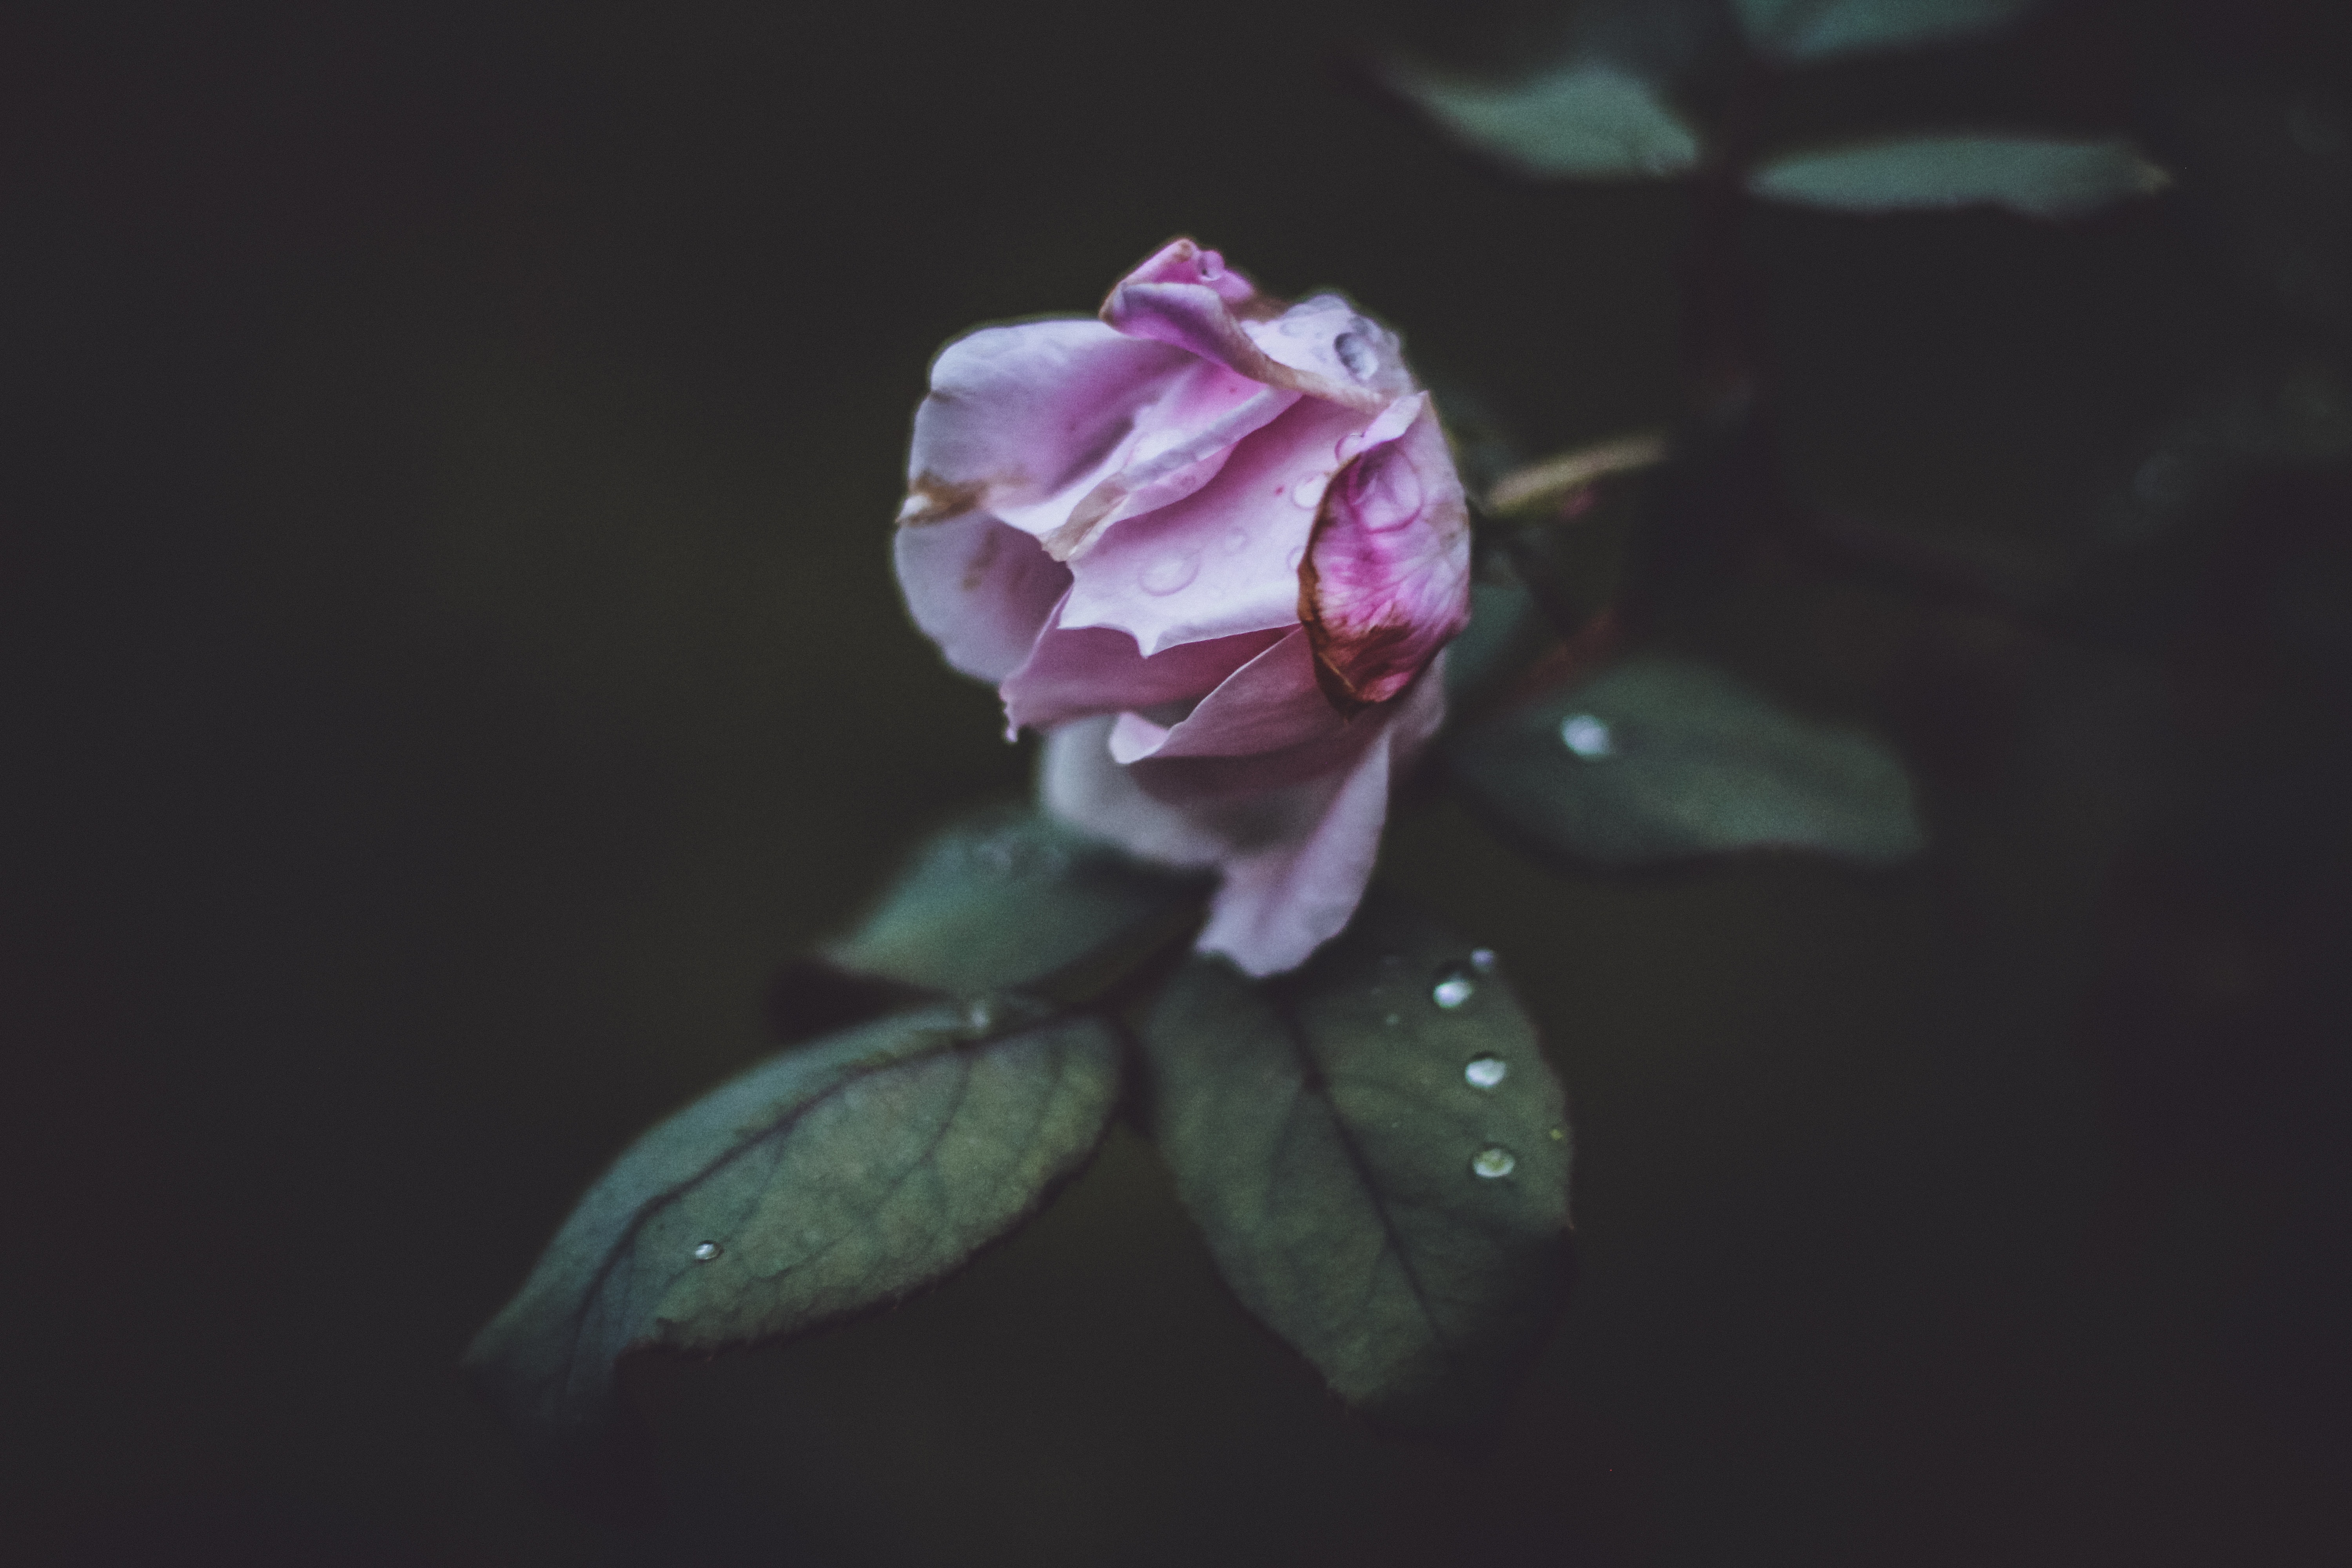
flower, petal, pink, plant, flowering plant, garden roses, botany, water, rose family, rose, bud, leaf, still life photography, spring, rose order, still life, photography, plant stem, reflection, macro photography, dicotyledon, rosa centifolia, camellia